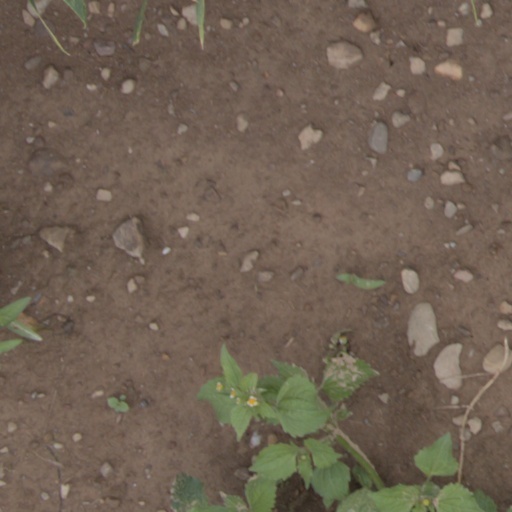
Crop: wheat